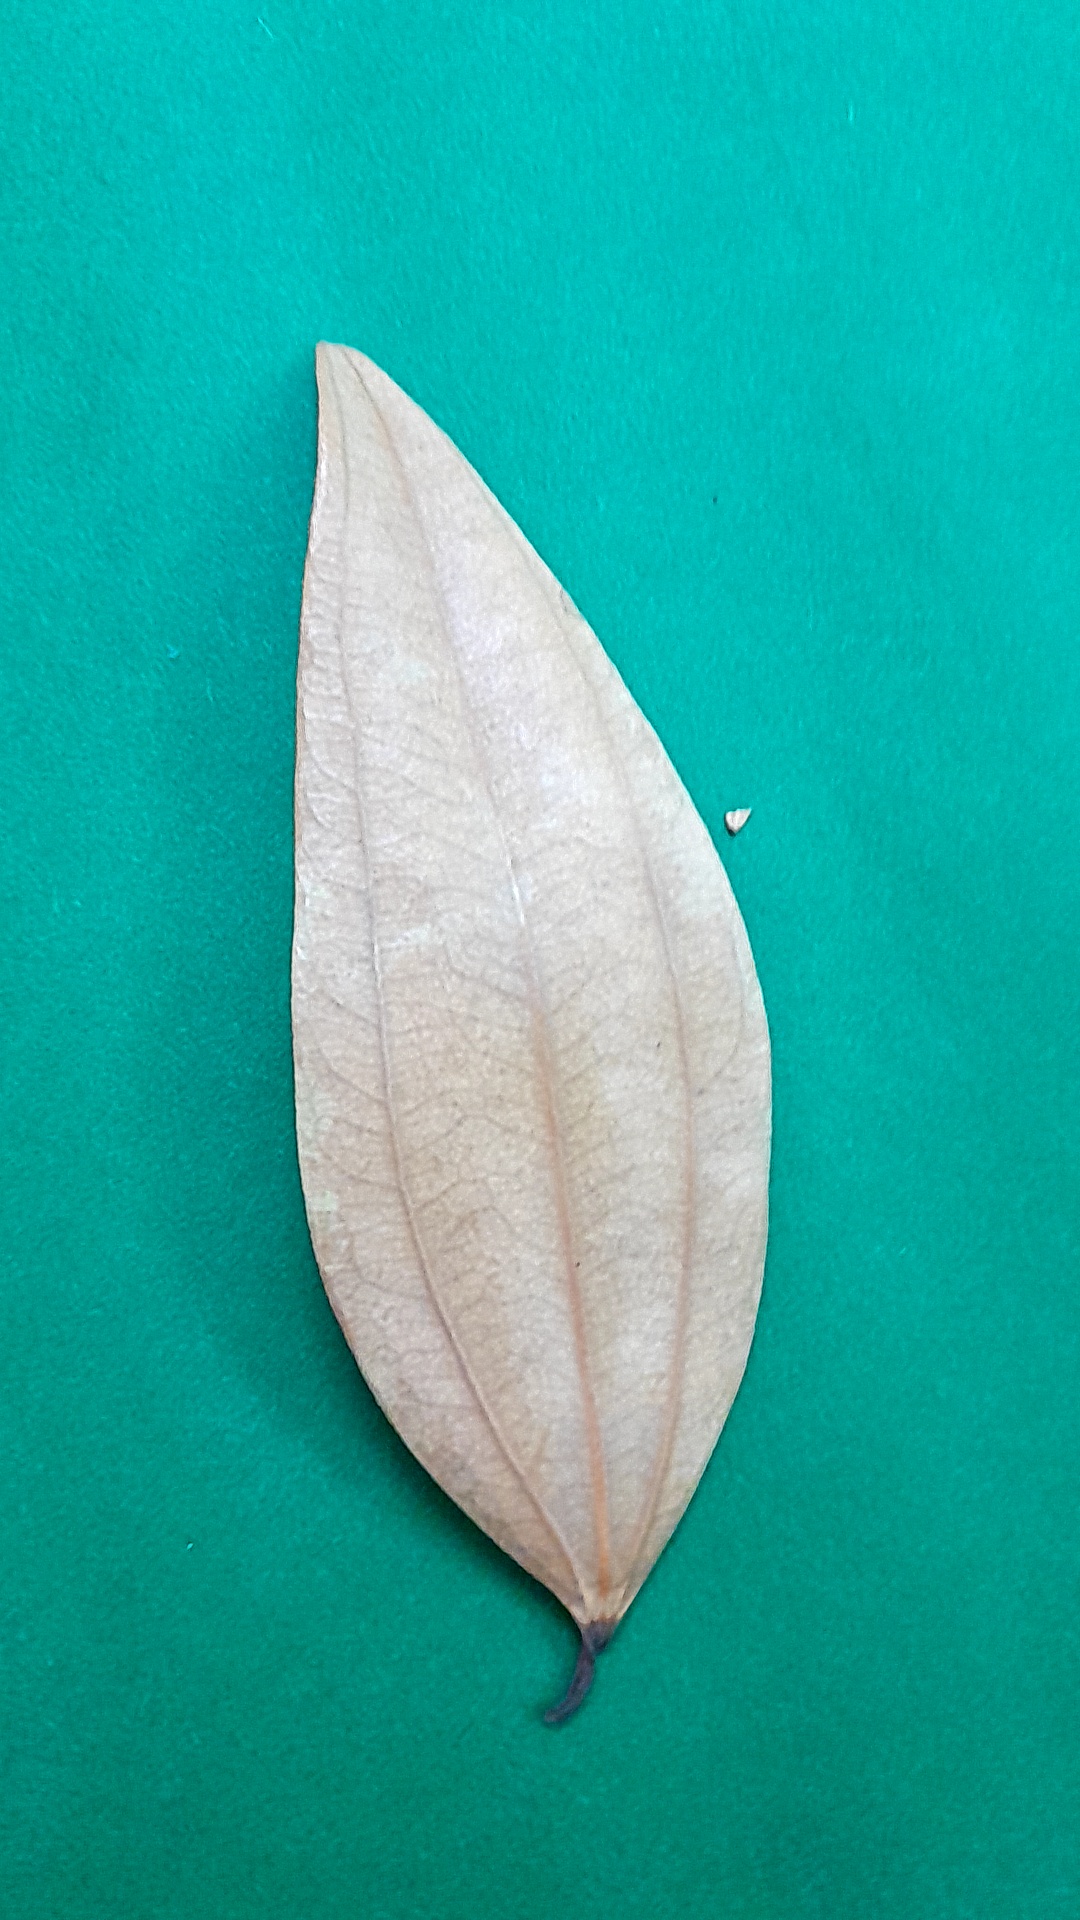
Label: Dry Leaf